History of Nova Scotia

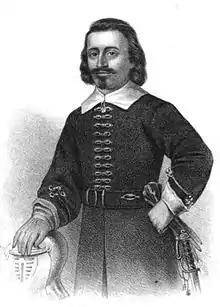
Portrait of John Leverett. Leverett launched an expedition against Acadia on behalf of England in 1654.

Acadia was plunged into what some historians have described as a civil war in Acadia (1640–1645). The war was between Port Royal, where Governor of Acadia Charles de Menou d'Aulnay de Charnisay was stationed, and present-day Saint John, New Brunswick, where Governor of Acadia Charles de Saint-Étienne de la Tour was stationed.